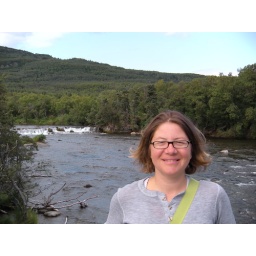
This is where the bears come for salmon in July and September. Too bad it is August.